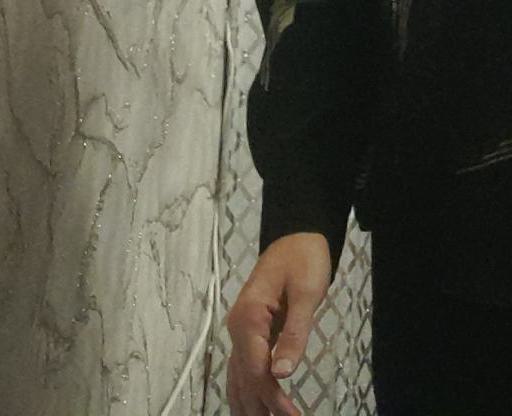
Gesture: no_gesture